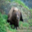
Label: bear